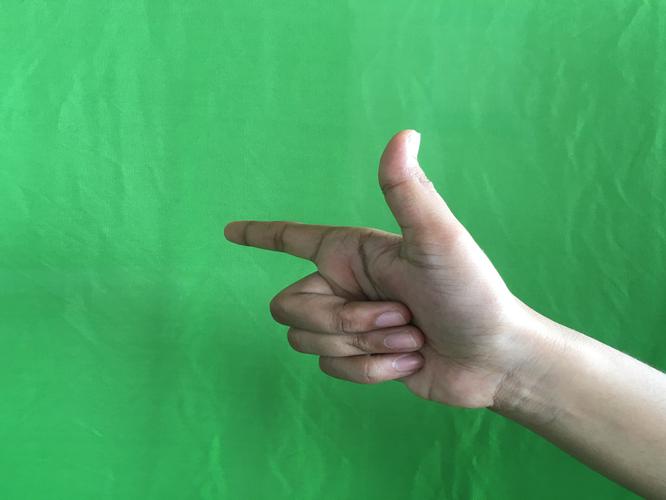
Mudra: Chandrakala
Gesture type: single_hand